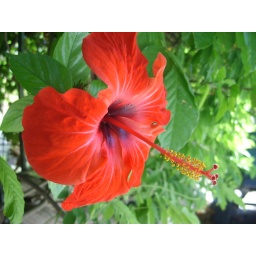
Closeup of bright red Hibiscus flower taken in Kefalonia, Greece